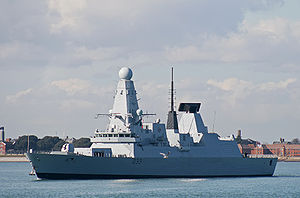
Daring-klassen
HMS Dauntless (D33) afgår fra flådebasen i Portsmouth.
HMS Dauntless (D33) afgår fra flådebasen i Portsmouth.
Storbritanniens Daring-klasse er en luftforsvarsdestroyer bygget til Royal Navy. Klassen skal erstatte den aldrende Sheffield-klasse. Det første skib i klassen HMS Daring, blev søsat den første februar 2006 og indgik i flådens tal den 23. juli 2009. Skibene bliver bygget af BAE Systems. De første tre skibe blev samlet af BAE Systems Surface Fleet Solutions fra præfabrikerede blokke bygget af BAE Systems selv og VT Gruppen.